Synesthesia

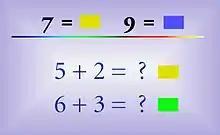
Reaction times for answers that are congruent with a synesthete's automatic colors are shorter than those whose answers are incongruent.

Dedicated regions of the brain are specialized for given functions. Increased cross-talk between regions specialized for different functions may account for the many types of synesthesia. For example, the additive experience of seeing color when looking at graphemes might be due to cross-activation of the grapheme-recognition area and the color area called V4 (see figure). This is supported by the fact that grapheme–color synesthetes can identify the color of a grapheme in their peripheral vision even when they cannot consciously identify the shape of the grapheme.